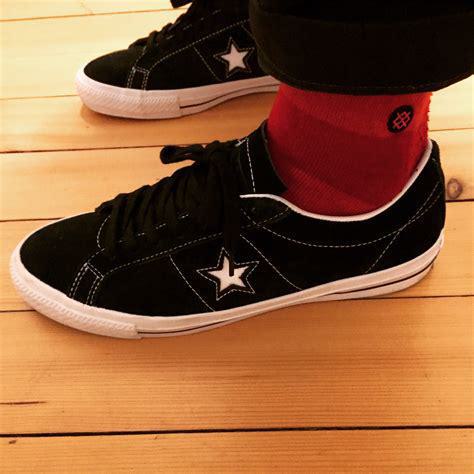
Brand: Converse
Model: One Star